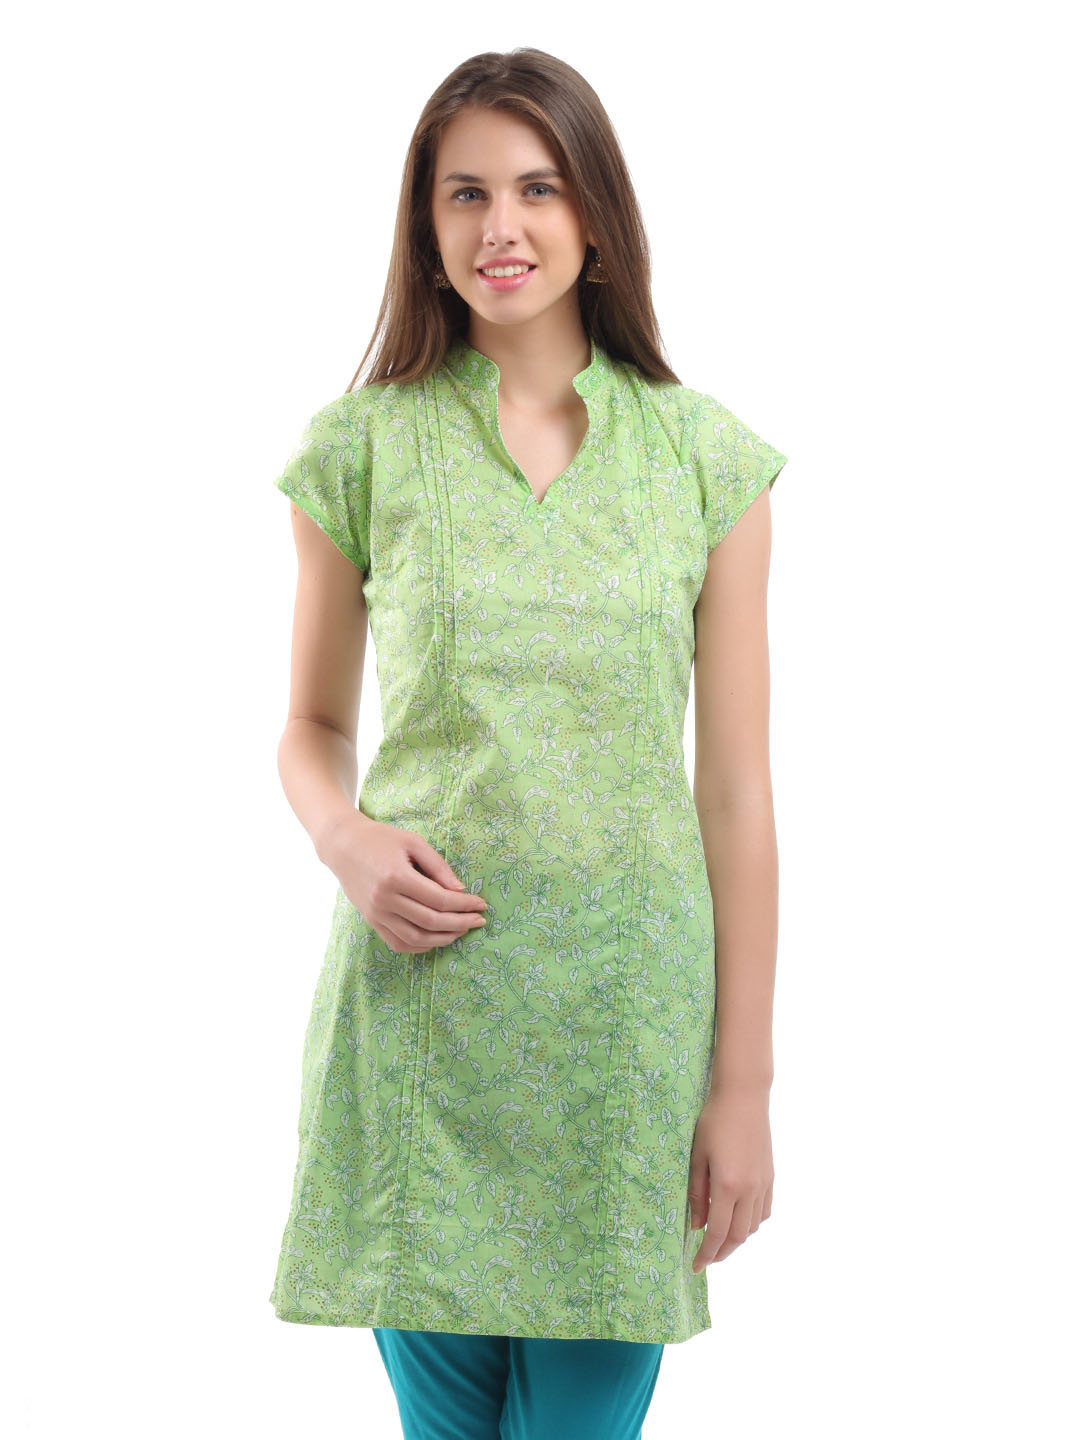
Fabindia Women Green Printed Kurta
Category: Apparel / Topwear / Kurtas
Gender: Women
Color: Green
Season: Summer 2012
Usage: Ethnic